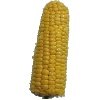
Label: corn